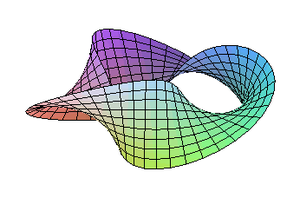
Variante d'une bande de Möbius Licensing Source
En topologie, le ruban de Möbius est une surface compacte dont le bord est homéomorphe à un cercle. Autrement dit, il ne possède qu'une seule face contrairement à un ruban classique qui en possède deux. La surface a la particularité d'être réglée et non orientable. Elle a été décrite indépendamment en 1858 par les mathématiciens August Ferdinand Möbius et Johann Benedict Listing. Le nom du premier fut retenu grâce à un mémoire présenté à l'Académie des sciences à Paris. On trouve également les dénominations de « bande », « anneau » ou « ceinture » de Möbius, et on écrit parfois « Mœbius » ou « Moebius ».